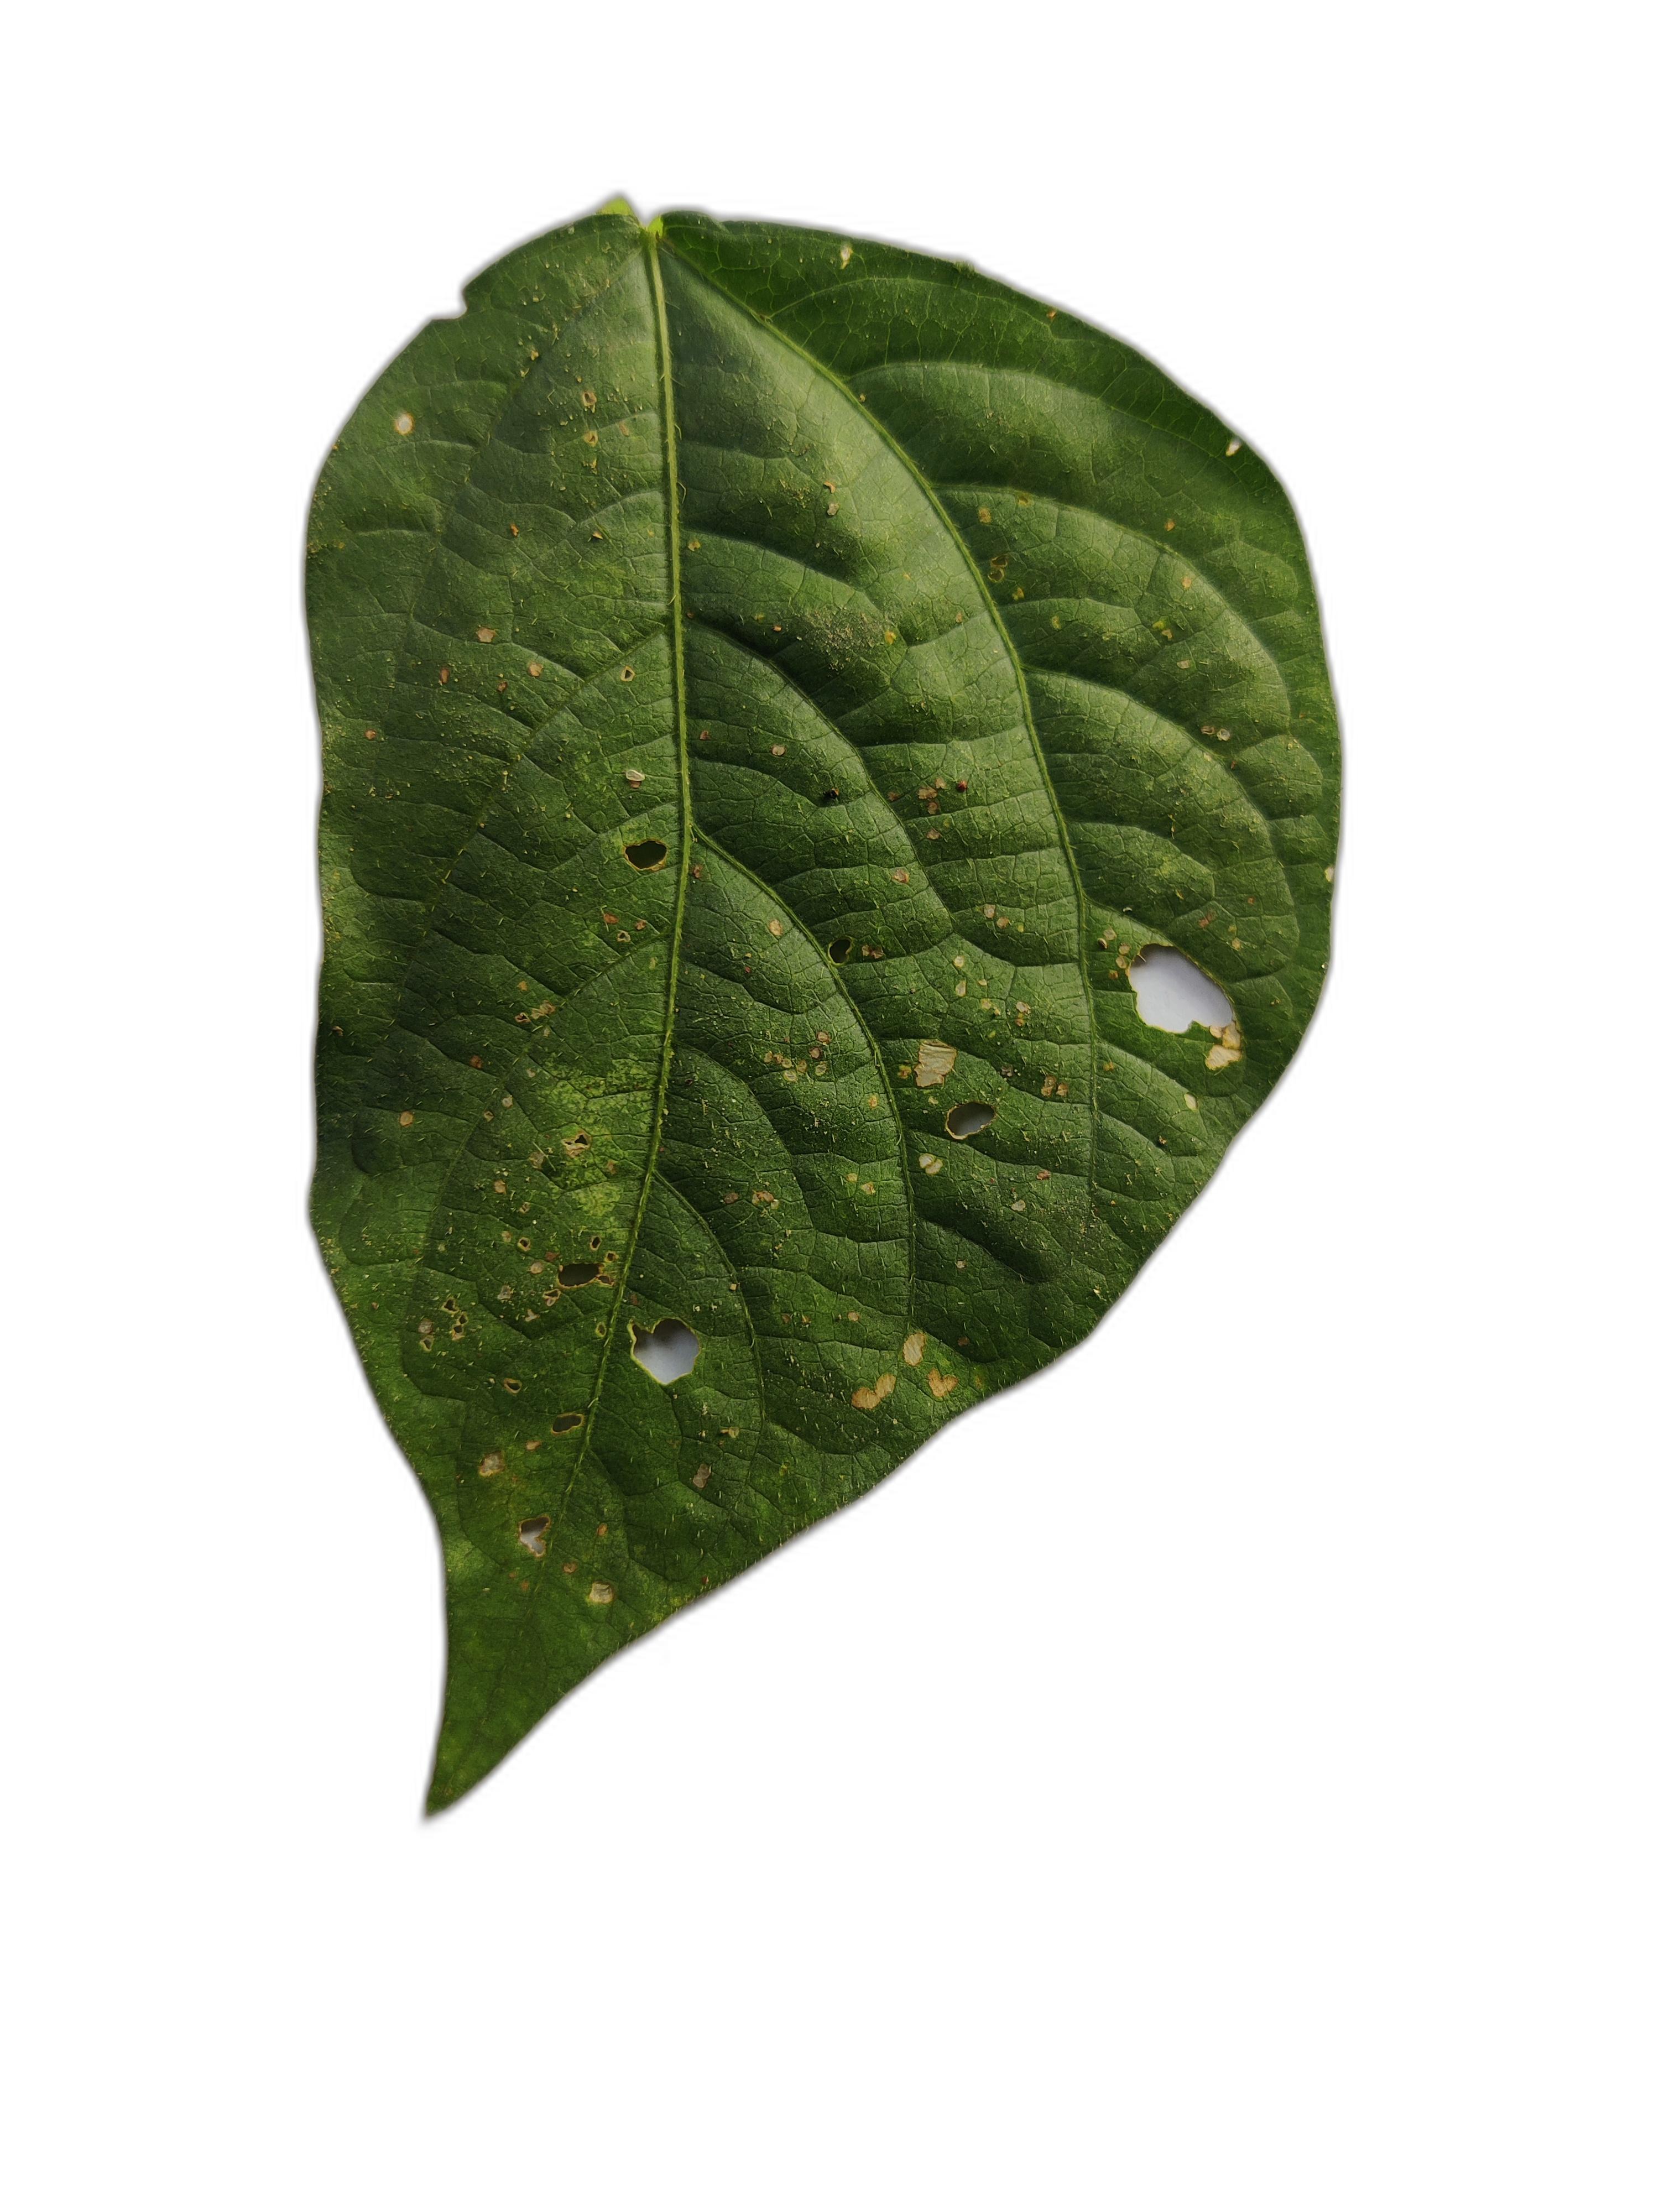
Label: Cercospora leaf spot